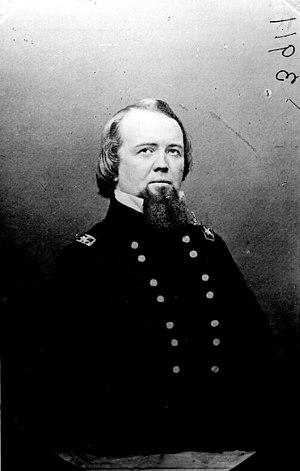
John Pope est un officier de carrière de l'United States Army, général de l'armée de l'Union durant la guerre de Sécession. Il passe un bref séjour sur le théâtre occidental, mais il est plus connu pour sa défaite lors de la seconde bataille de Bull Run sur le théâtre oriental.